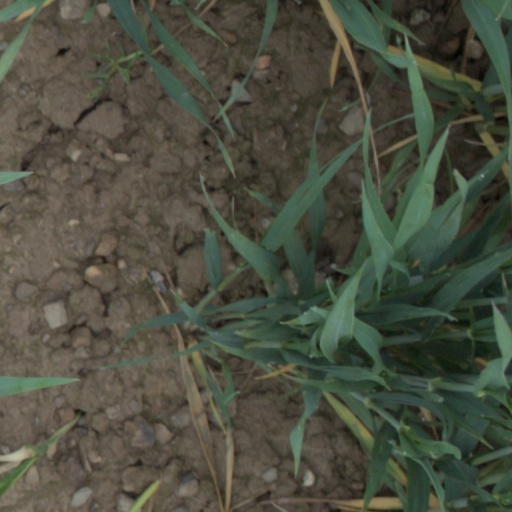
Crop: wheat